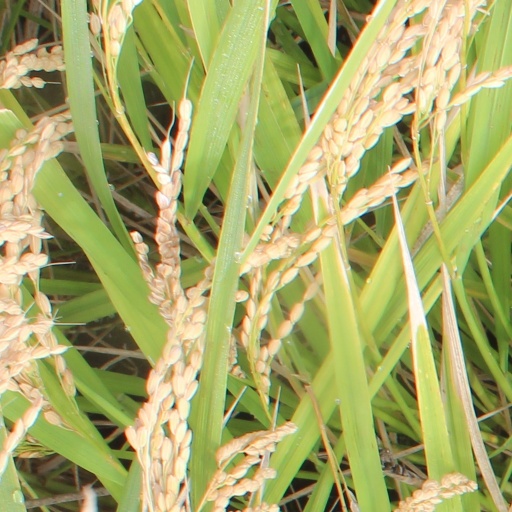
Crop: rice